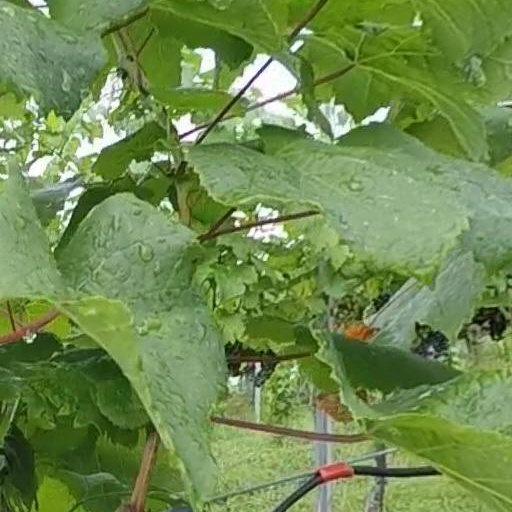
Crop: grape